Perseus and Andromeda (Titian)

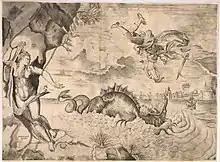
Engraving by Ferrando Bertelli

When Andromeda was moved to the left of the painting her pose was different from the final painting, more similar to the original one when she was on the right. There were several different positions, some taken no further than underdrawing, for Perseus' limbs, sword and shield. The monster originally rose higher out of the water.